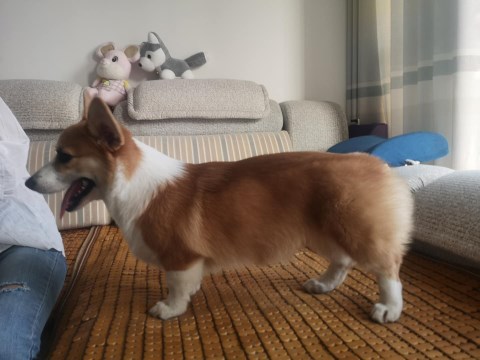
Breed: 2909-n000116-Cardigan